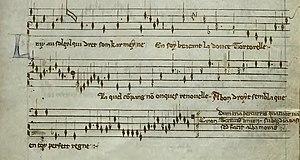
Codex Mancini (Perugia, Ms. 3065)
Polyphonic Music of the Fourteenth Century est un ouvrage constitué de 24 volumes, paru entre 1956 et 1991 aux Éditions de l'Oiseau-Lyre, qui présente en notation moderne le répertoire complet de la musique polyphonique du XIVᵉ siècle, soit plus de 2 000 pièces.